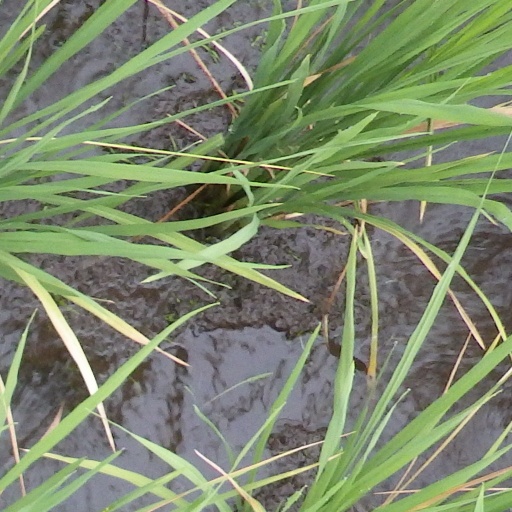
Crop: rice